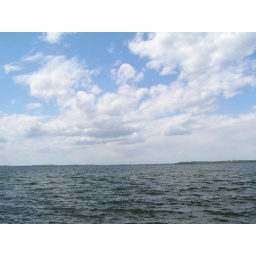
water in a hole and water in the sky